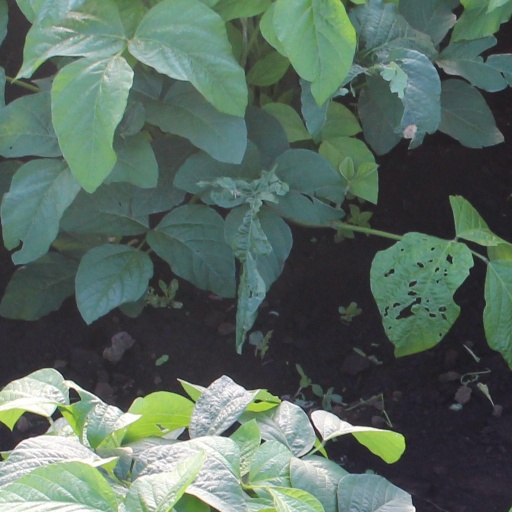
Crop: soybean